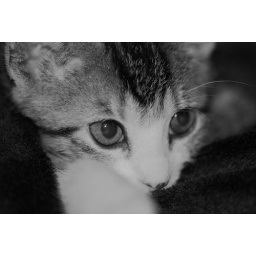
Bella in black and white